Lake Diefenbaker

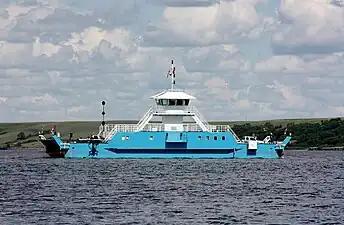
The Riverhurst Ferry

Lake Diefenbaker was created with the construction of the Gardiner Dam along the South Saskatchewan River and the Qu'Appelle Dam along the Qu'Appelle River. The lake filled the South Saskatchewan River Valley with the two dams hemming it in. The South Saskatchewan River is the primary inflow and it enters at the west end. Most of the length of the lake runs east–west following the valley. At the lake's east end, near Elbow, it branches off into two arms — the northward Thomson Arm and the southward Gordon McKenzie Arm. Gardiner Dam is at the end of the Thomson Arm and the Qu'Appelle Dam is at the end of the Gordon McKenzie Arm. The outward flow of the two rivers is now regulated with a considerable portion of the South Saskatchewan diverted into the Qu'Appelle. Prior to the dams' construction, high water levels in the South Saskatchewan would frequently cause dangerous ice conditions downstream in Saskatoon while the Qu'Appelle would frequently dry up in the summer months.